Cambridge University Catholic Chaplaincy

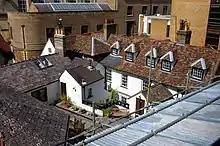
Garden of Fisher House from the upper floor of the Central Library

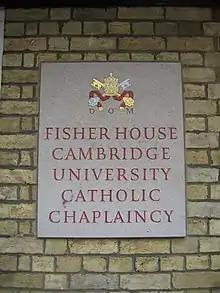
Plaque by the entrance

The Chaplaincy serves all the Catholic members of the University, from undergraduates to Fellows, and anyone else of the university who wishes to attend.